GreenMantra Technologies

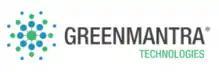
GreenMantra Technologies logo

GreenMantra Technologies is a clean technology company that produces value-added synthetic waxes and specialty polymers from post-consumer and post-industrial recycled plastics. These products are used in various applications including roofing and paving, plastics processing, and plastics composites. The company is focused on "up-cycling" recycled plastics into specialty materials, creating a more circular economy for plastics where they are beneficially reused rather than landfilled.